Girls of the Latin Quarter

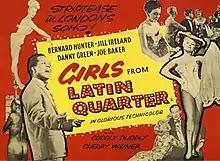

Girls of the Latin Quarter is a 1960 British second feature ('B') comedy musical film directed by Alfred Travers and starring Bernard Hunter, Jill Ireland and Sheldon Lawrence. It was written by Brad Ashton, Travers and DIck Vosburgh.